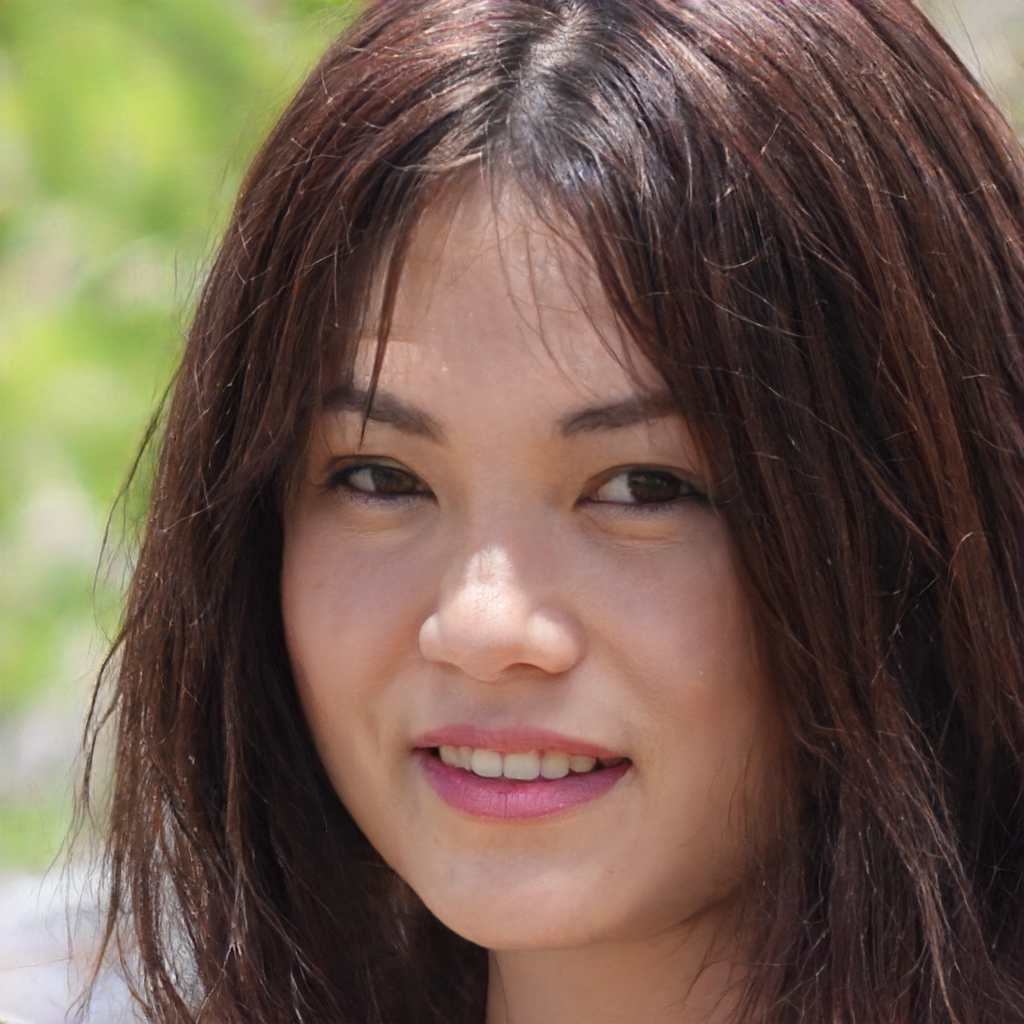
Portrait style: Real Portrait